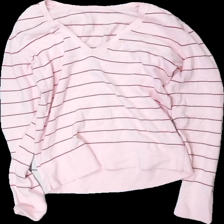
View: front
Type: Sweater
Category: Ladies
Brand: Peak Performance
Colors: Pink, Red
Material: 100% cotton
Pattern: Striped
Cut: Regular, C-collar
Size: M
Season: All
Price range: 50-100
Recommended usage: Reuse